Julia Ziegler

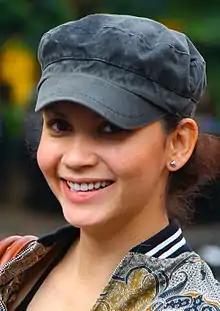
Ziegler in 2011

Julia Ziegler (born 21 May 1984) is a Malaysian actress and model. Ziegler got her start as a model and actress for Malaysian TV commercials. She has appeared on the covers of local magazines and has also acted in television series' for the Malaysian market.